Airspeed Consul

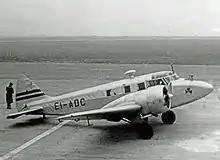
Airspeed Consul of Aer Lingus at Liverpool in 1949

The Consul saw service with numerous small scheduled and charter airlines as feeder liners in Great Britain, and also Belgium, Iceland, Ireland, Malta, East Africa and Canada, and was the first type operated by Malayan Airways, the predecessor of Singapore Airlines and Malaysia Airlines.